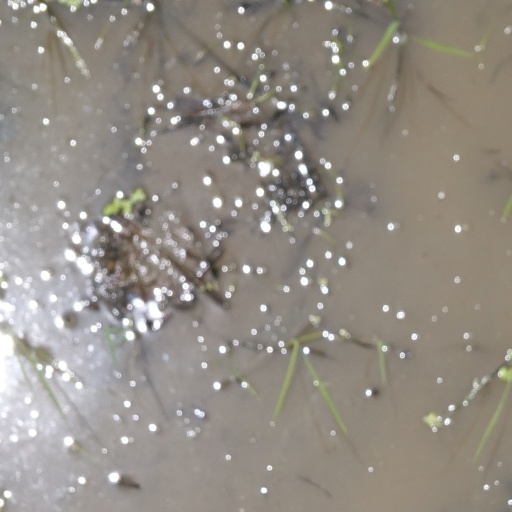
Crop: rice